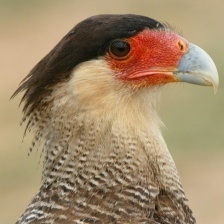
Species: CRESTED CARACARA
Scientific name: CARACARA CHERIWAY